Lawrence Sheriff School

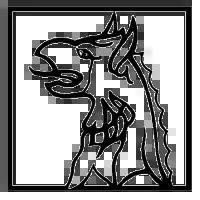
The Griffin: the Lawrence Sheriff School emblem

Lawrence Sheriff School was founded to fulfill Lawrence Sheriff's original intentions to provide a school for the boys of Rugby and neighbouring Brownsover, which was originally carried out by Rugby School. By the eighteenth century, Rugby School had acquired a national reputation as a public school and moved to its present site.